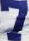
Number: 7